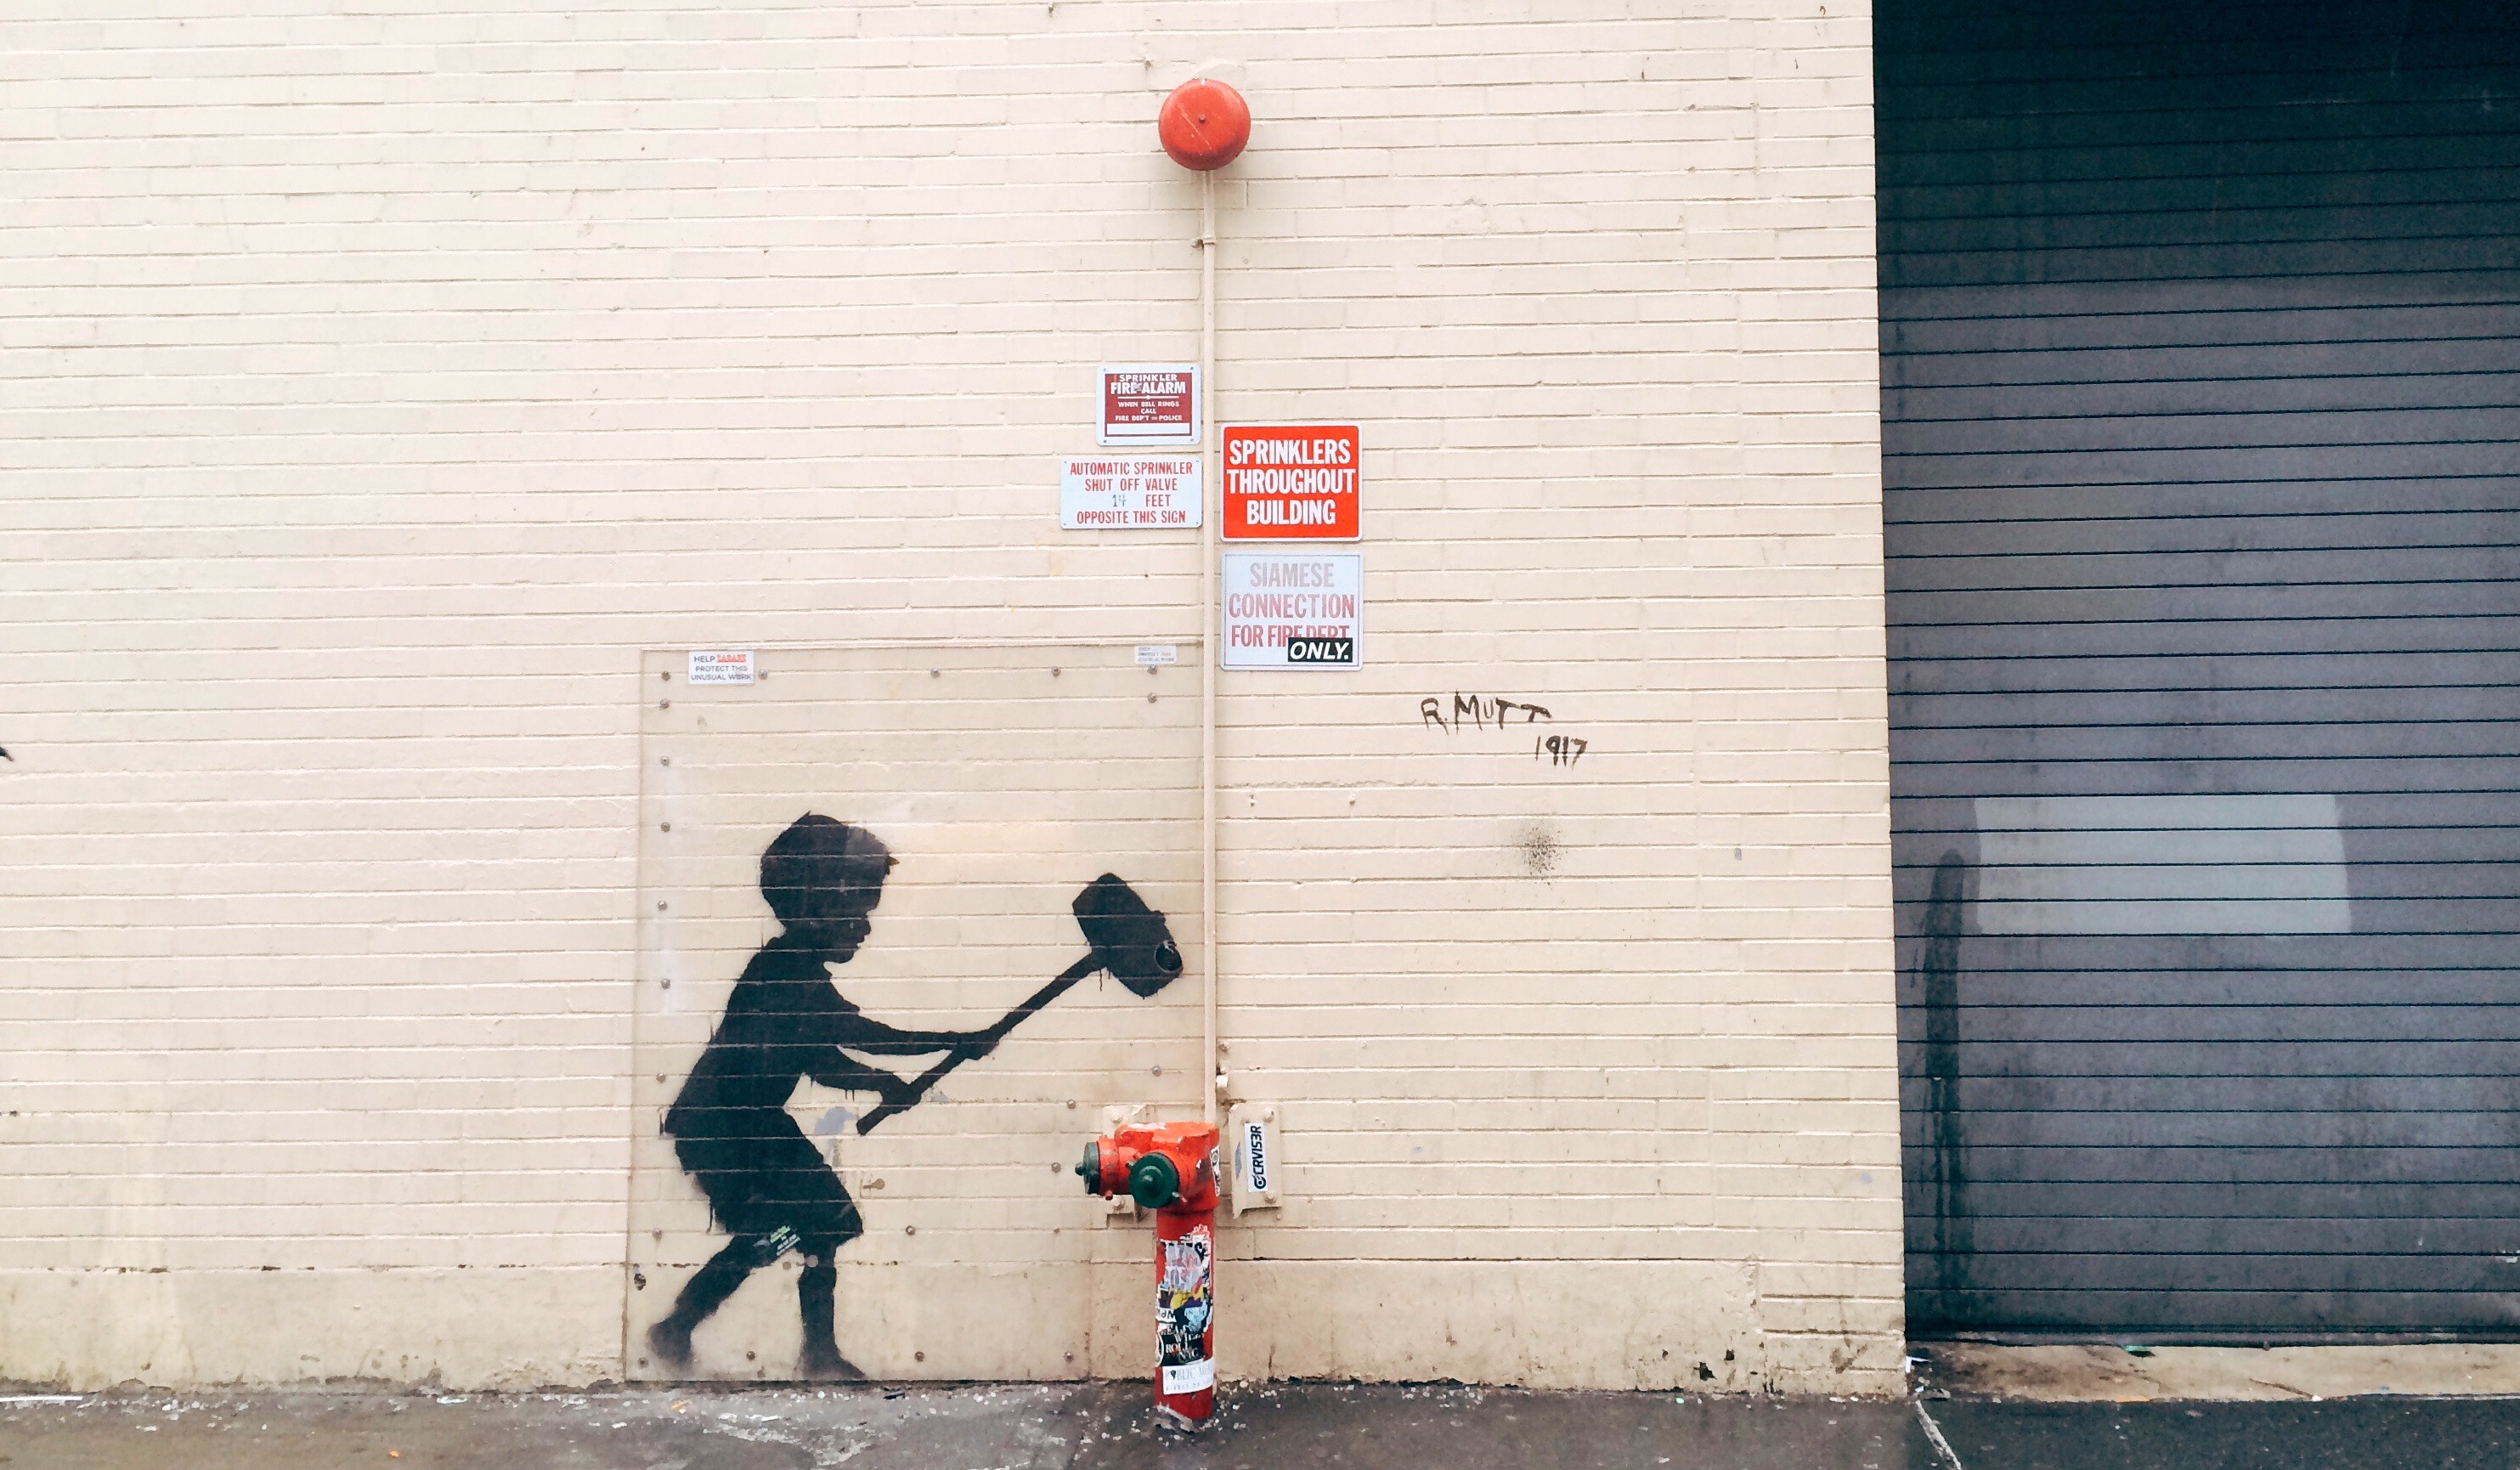
white, street, boy, urban, wall, red, color, blue, street art, art, infrastructure, shape, banksy